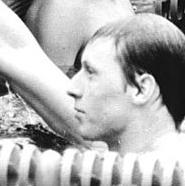
Age: 20